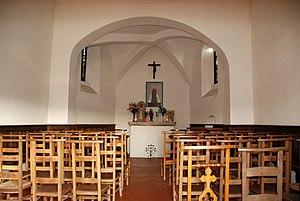
Belgique - Wallonie - Bousval - Chapelle du Try-au-Chêne
La chapelle du Try-au-Chêne, également appelée chapelle de Notre-Dame de Hault, est une chapelle rurale située à Bousval, village dépendant de la ville belge de Genappe, en Brabant wallon.